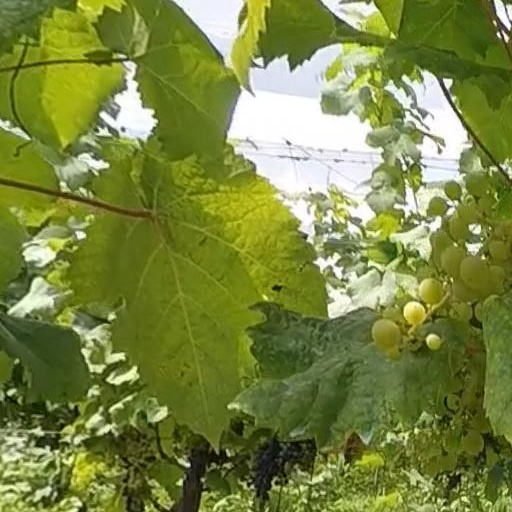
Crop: grape